Jumper: Griffin's Story (novel)

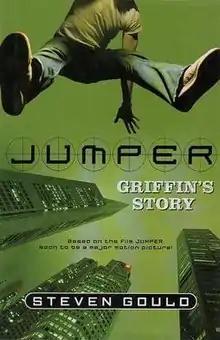
First edition cover

Jumper: Griffin's Story is a novel by Steven Gould released August 21, 2007, as a prequel to the film "Jumper" (2008). It follows the character Griffin as he deals with the death of his parents and the relentless pursuit of the Paladins through his adolescent and teenage years. The novel has no connection to the novels "Jumper", "Reflex", "Impulse", or "Exo", but rather more faithful to the movie.